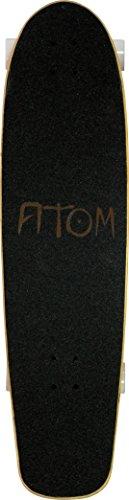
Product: Atom Kicktail Longboard
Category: Sports & Outdoors | Outdoor Recreation | Skates, Skateboards & Scooters | Skateboarding | Standard Skateboards & Longboards | Longboards
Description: Wheels: longboard cruisers - 78a - high Rebound.
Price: $89.49
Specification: Product Dimensions:         36 x 9.5 x 6.2 inches ; 6.9 pounds    |Shipping Weight: 8.4 pounds (View shipping rates and policies)|ASIN: B01IP5VXBG|Item model number: 40012|    #242    in Longboards Skateboard